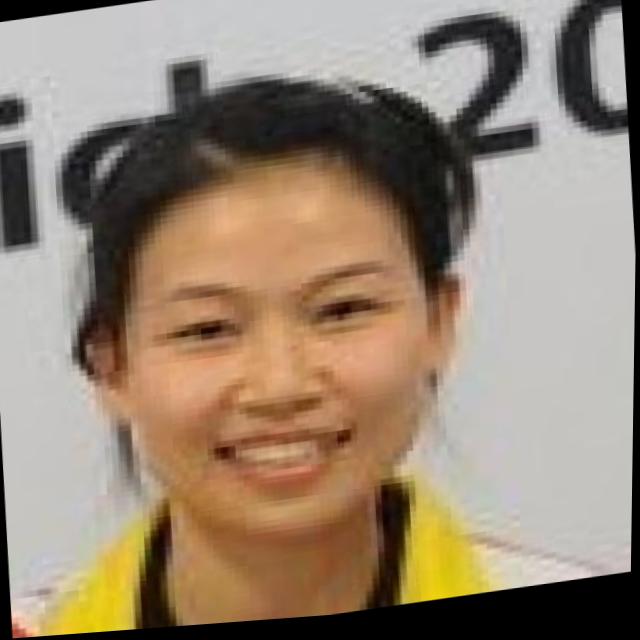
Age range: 13-20